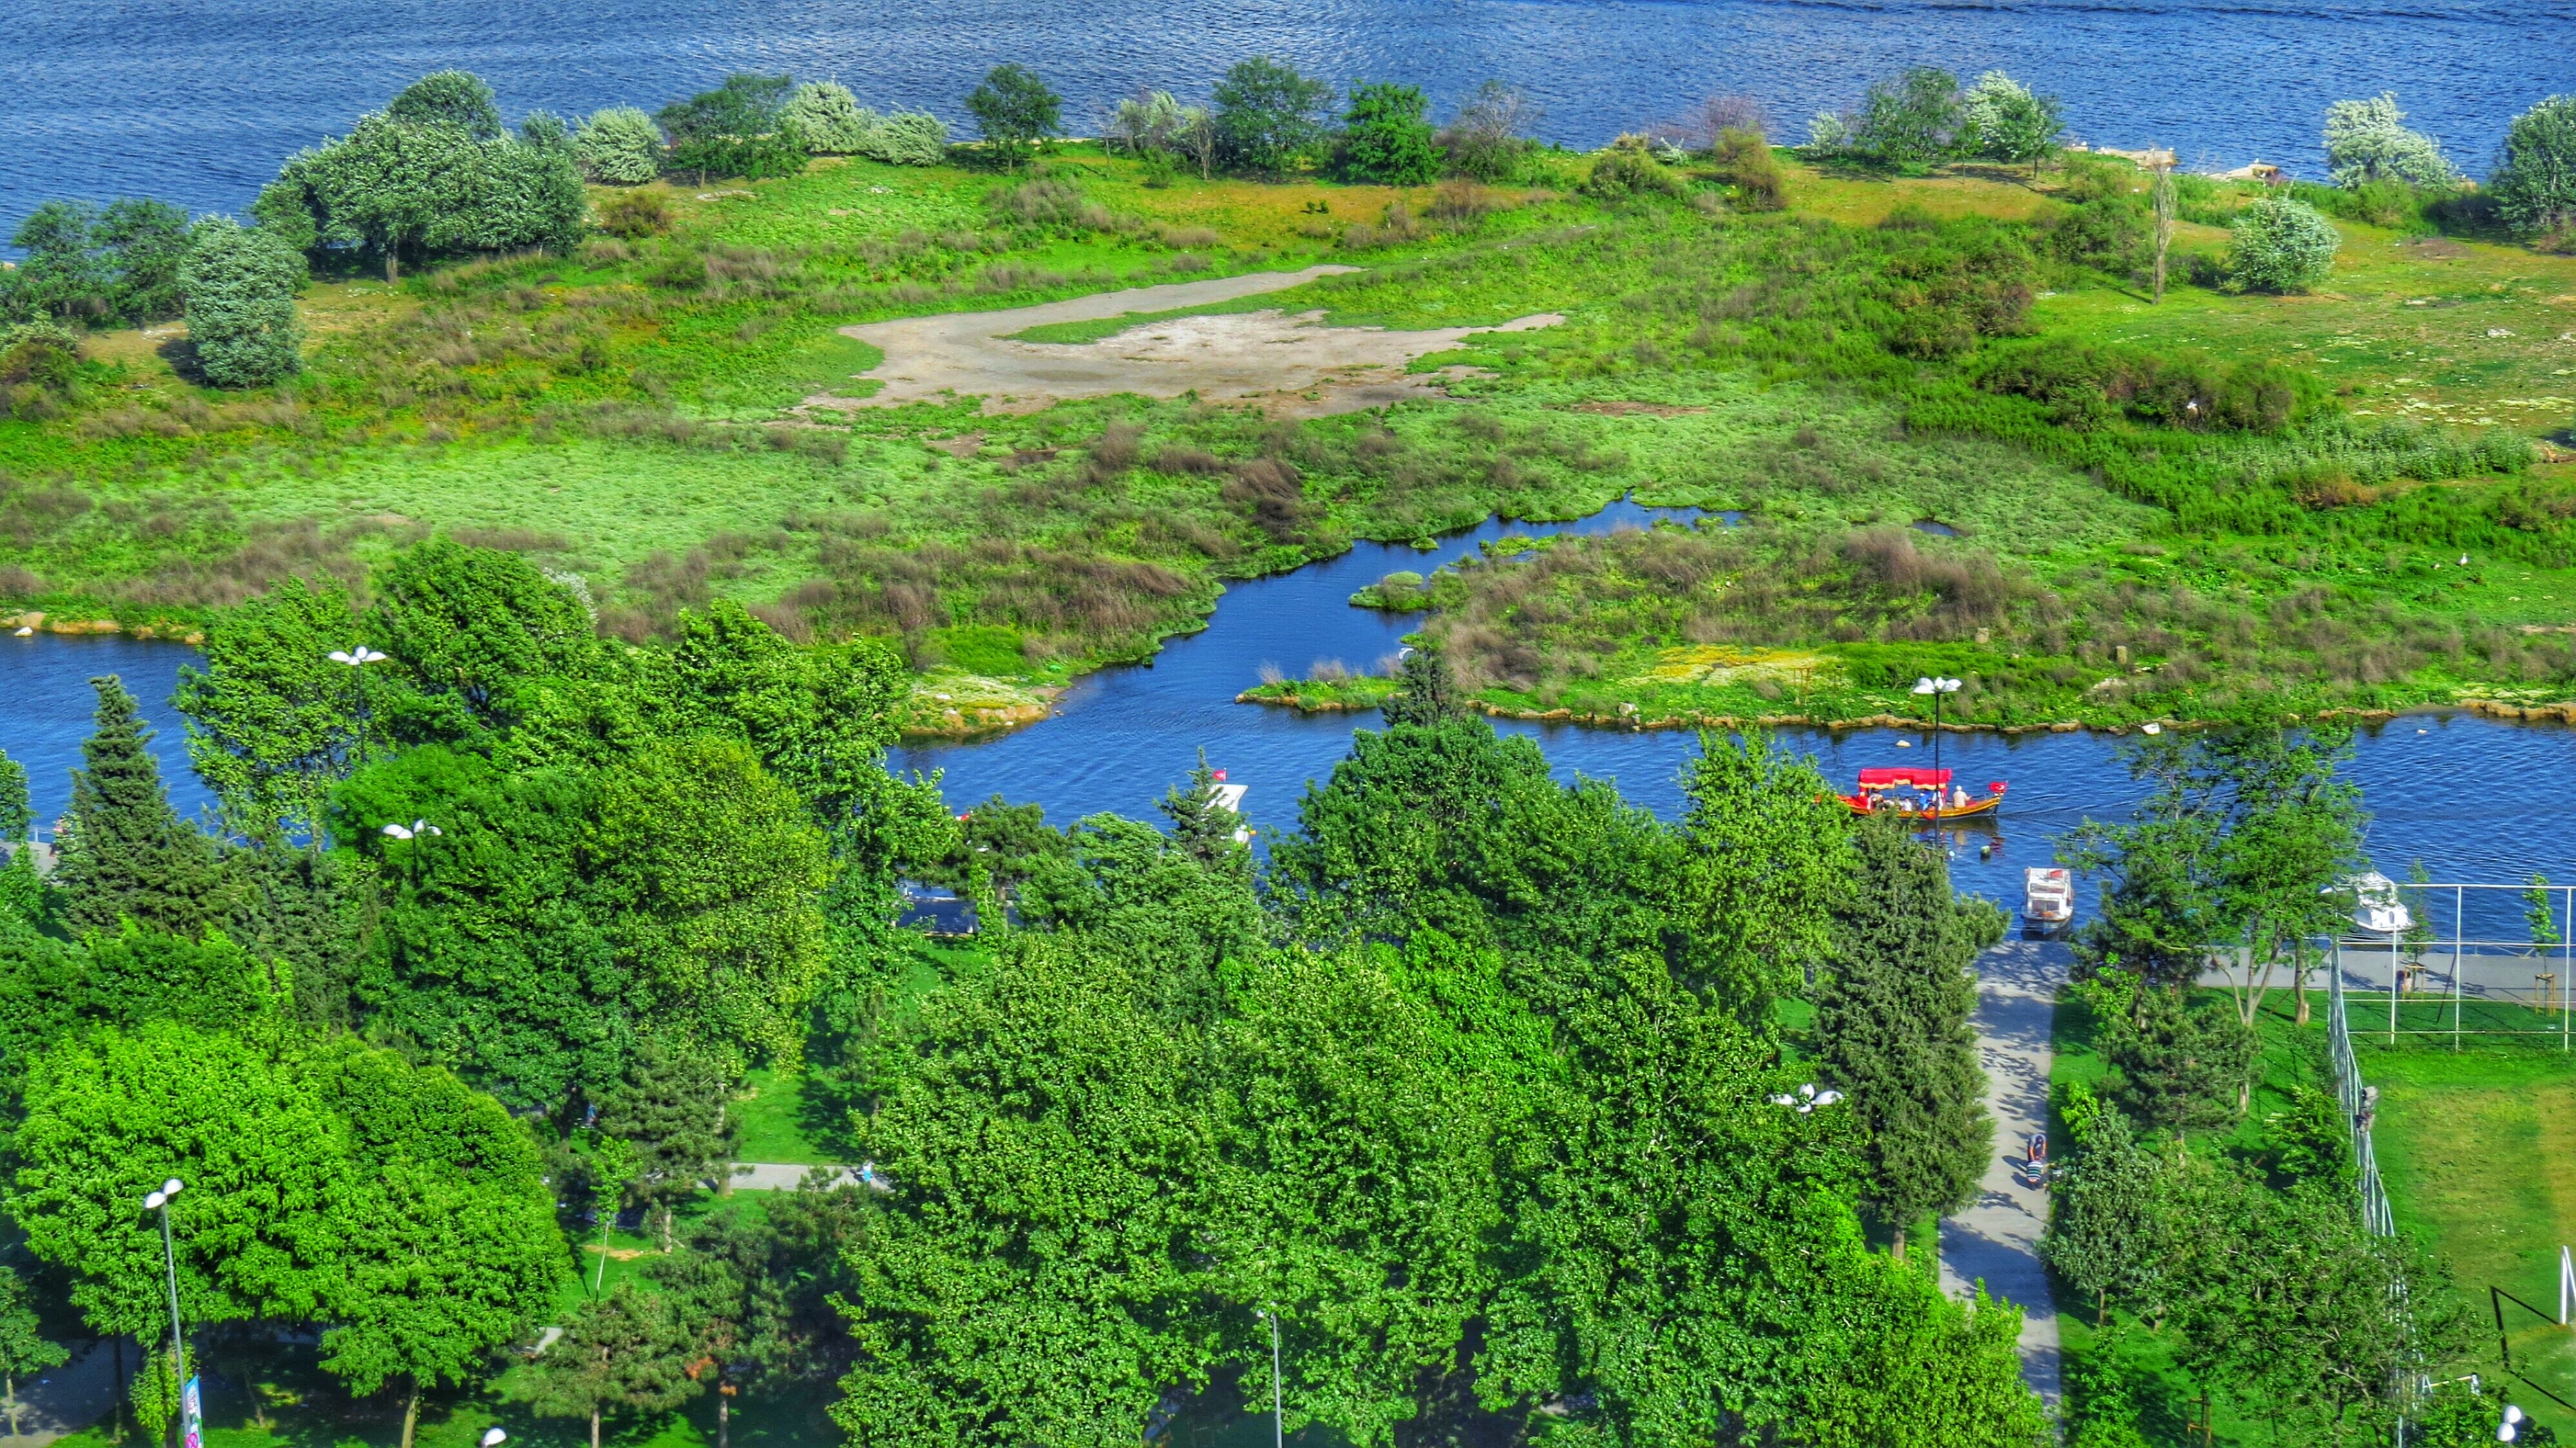
coast, terrain, waterway, vegetation, wetland, habitat, ecosystem, nature reserve, bird's eye view, aerial photography, biome, natural environment